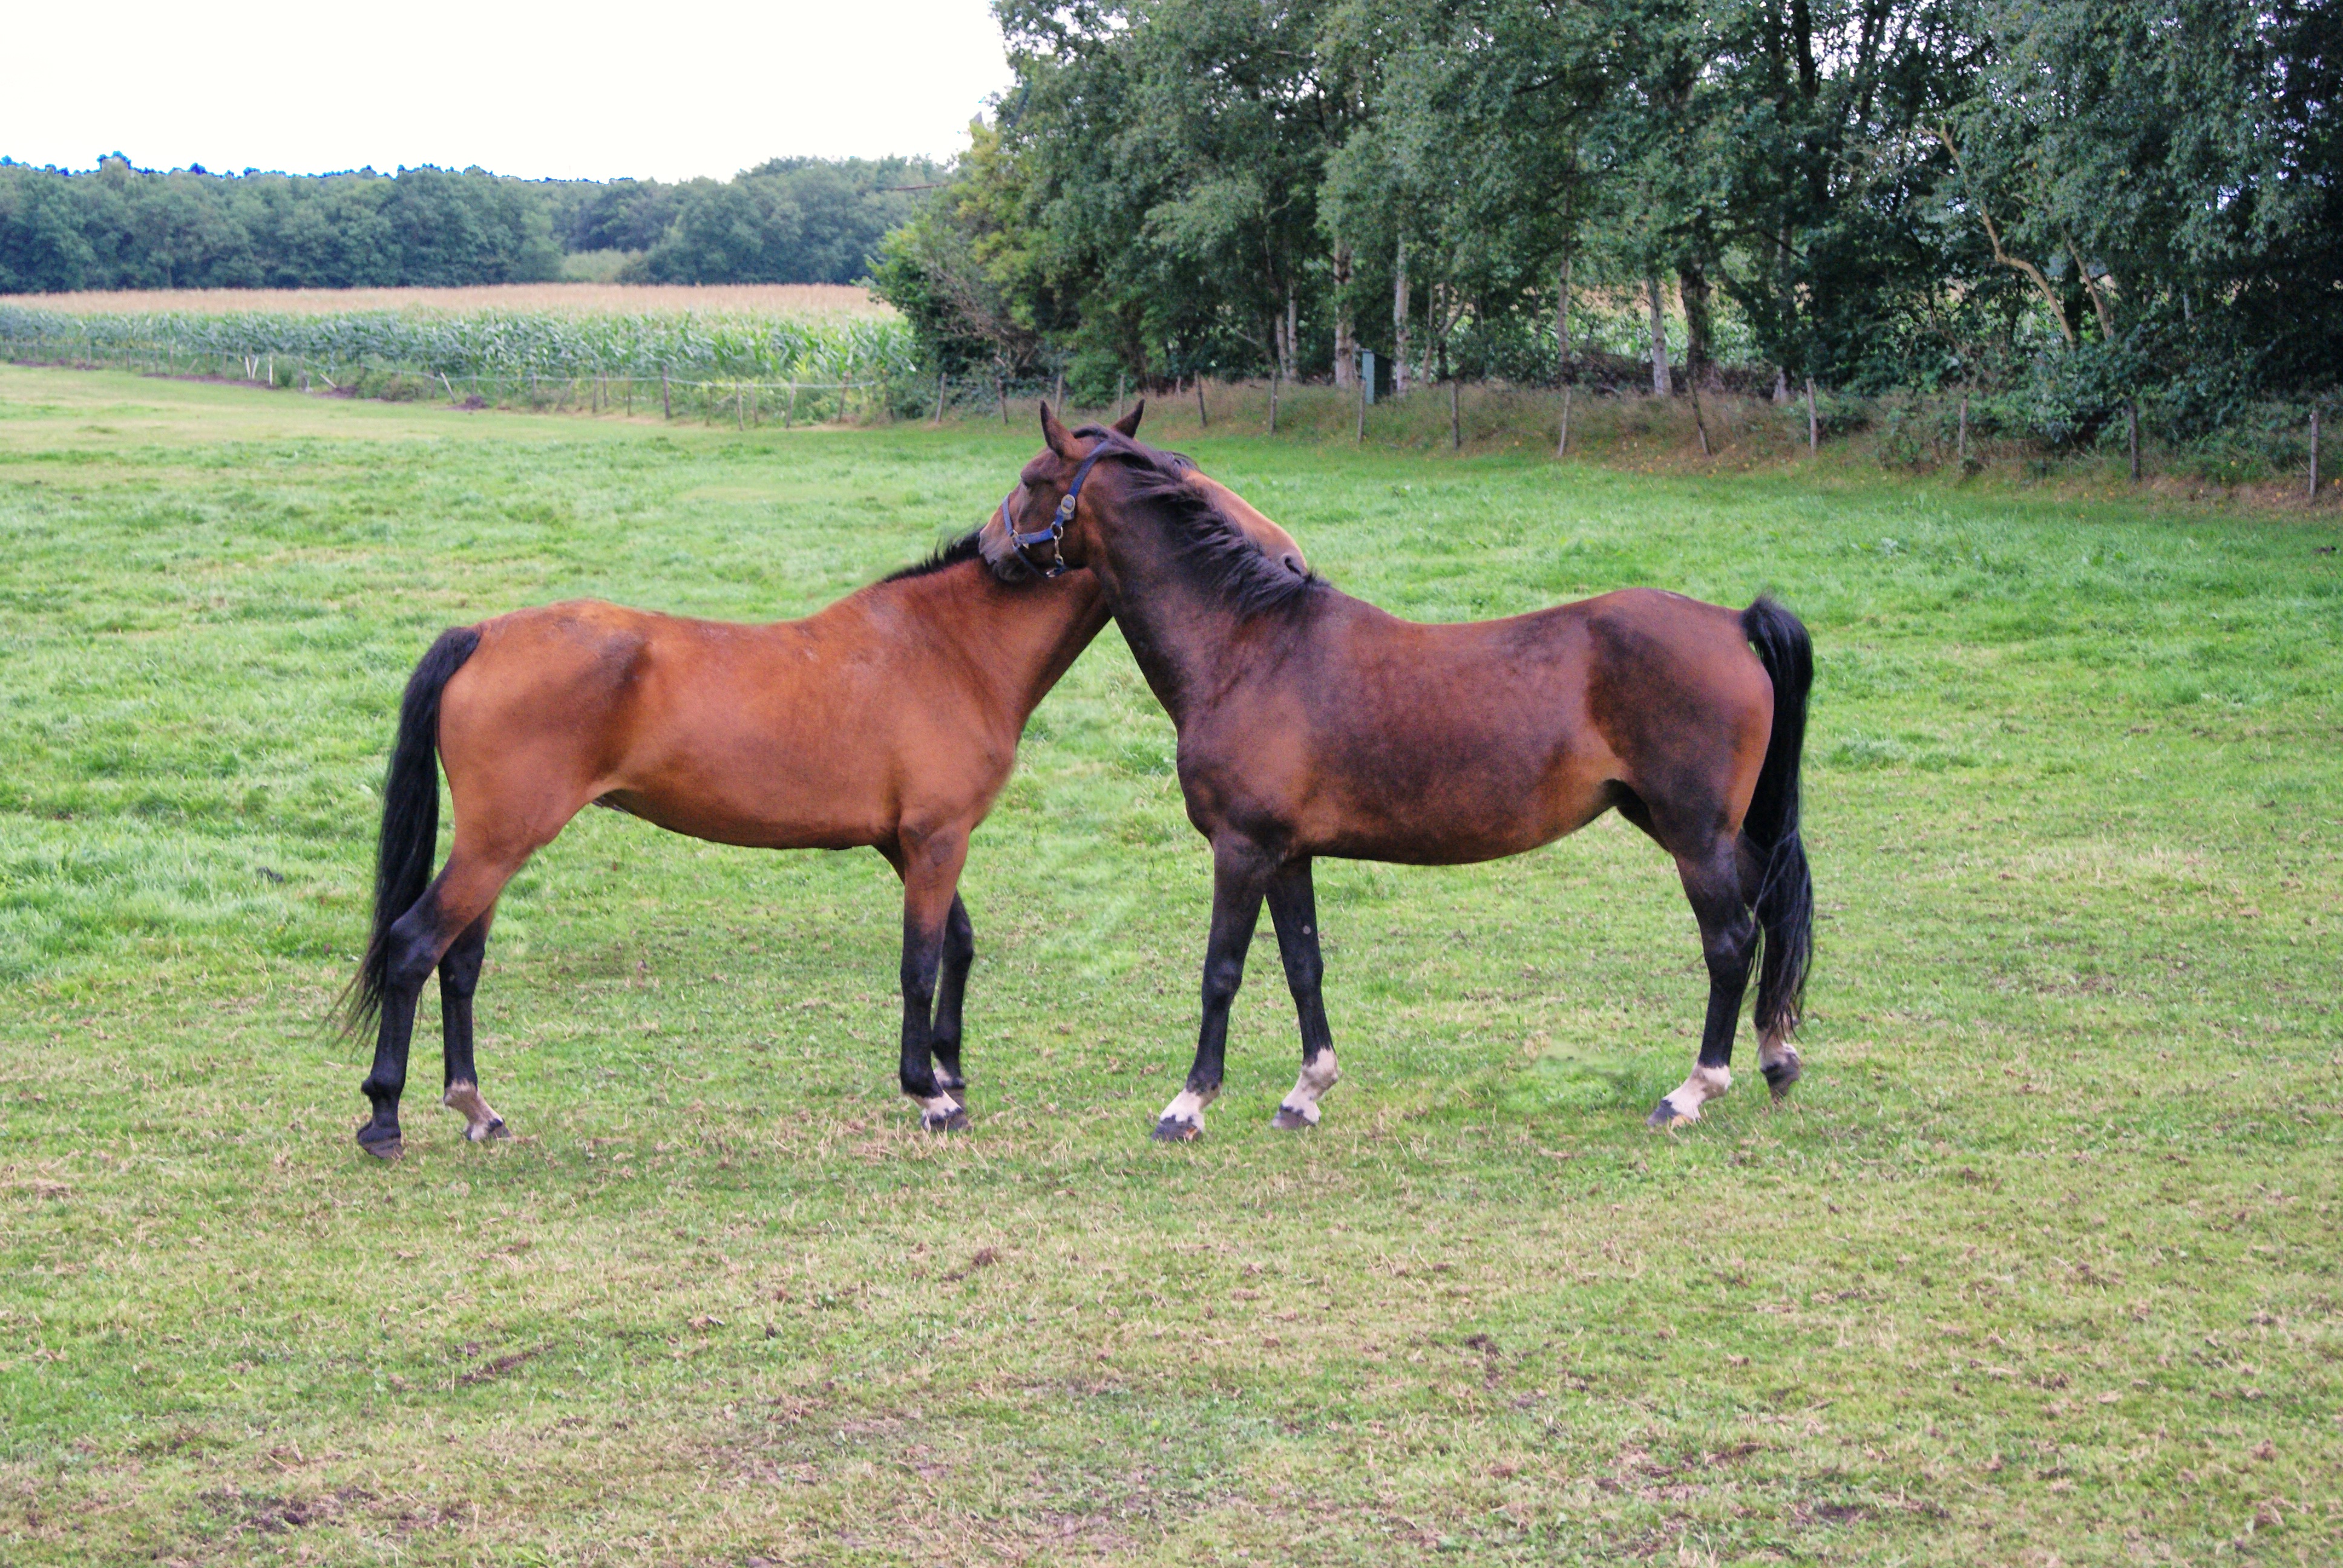
landscape, grass, meadow, animal, love, pasture, grazing, horse, mammal, stallion, mane, together, horses, grassland, vertebrate, mare, foal, horsehead, colt, horseback riding, pack animal, horse like mammal, mustang horse